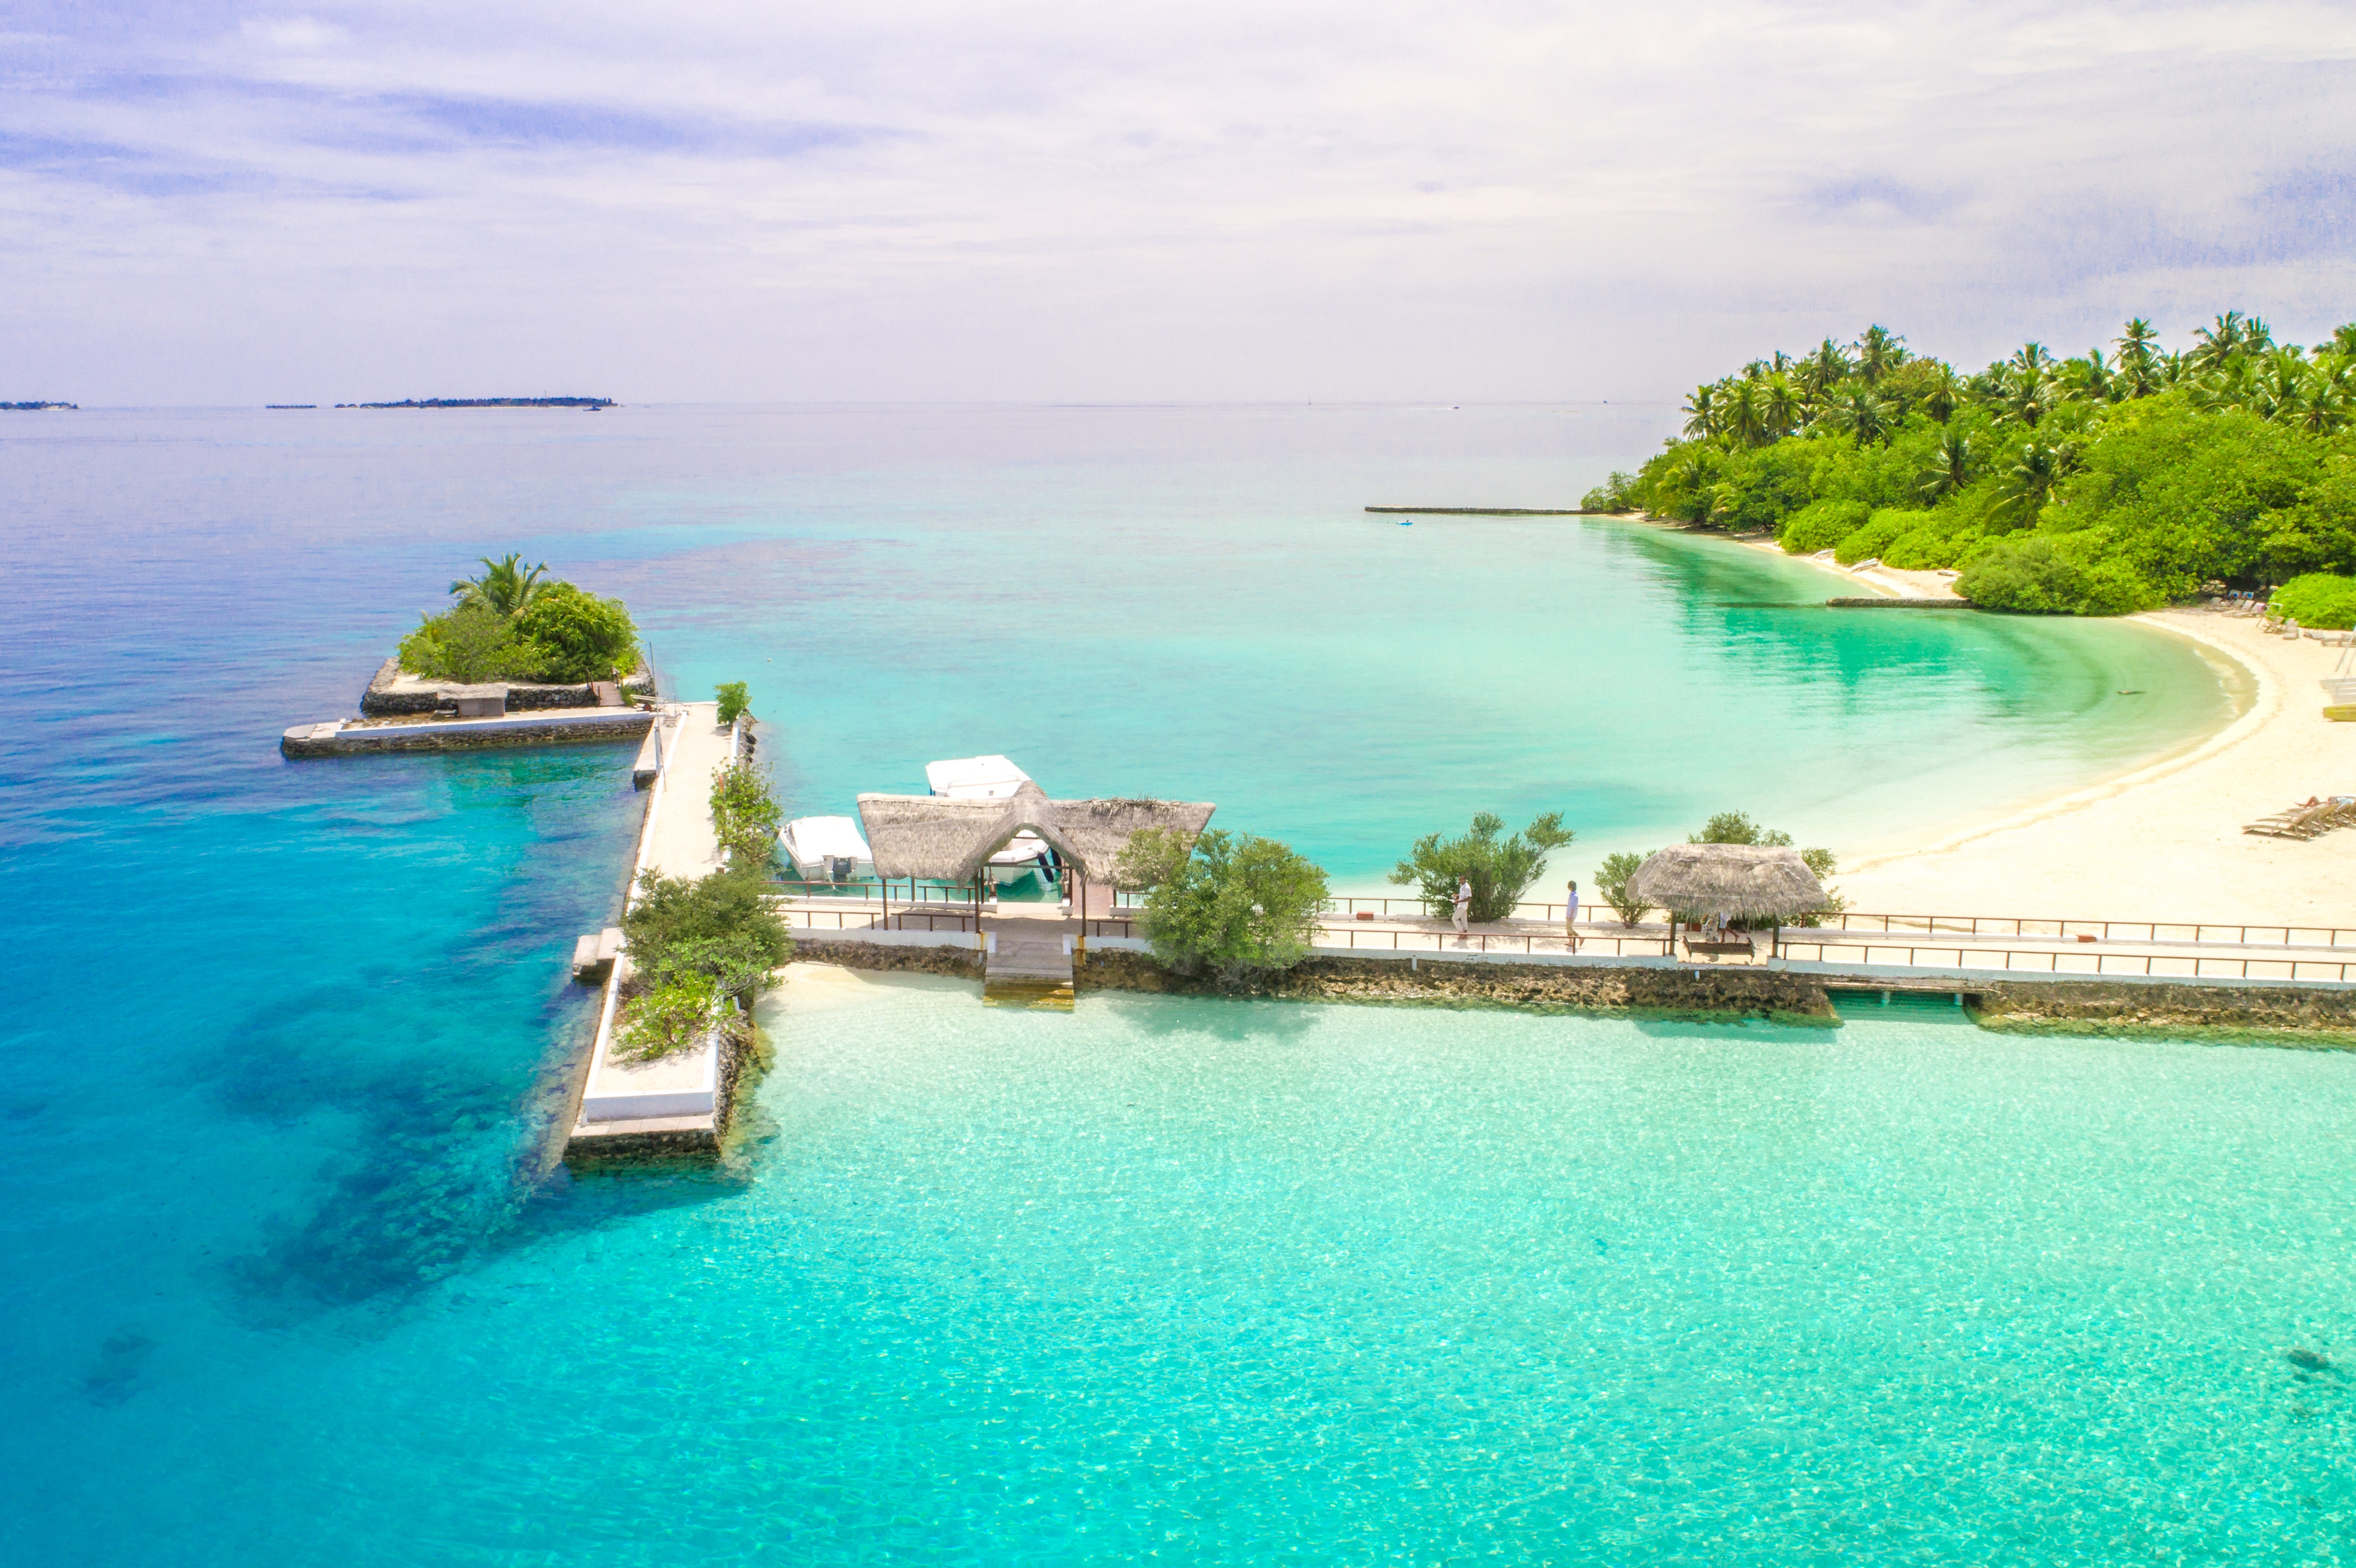
body of water, sea, coastal and oceanic landforms, tropics, natural landscape, water resources, ocean, island, coast, azure, caribbean, lagoon, sky, vacation, water, turquoise, islet, bay, tourism, summer, landscape, promontory, bight, inlet, beach, travel, cay, leisure, archipelago, resort